Vito Bellafiore

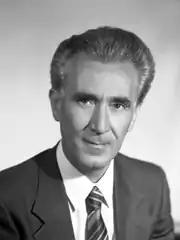
Vito Bellafiore

Vito Bellafiore (born 11 July 1929) is an Italian politician who served as Senator for two legislatures (1983–1992).